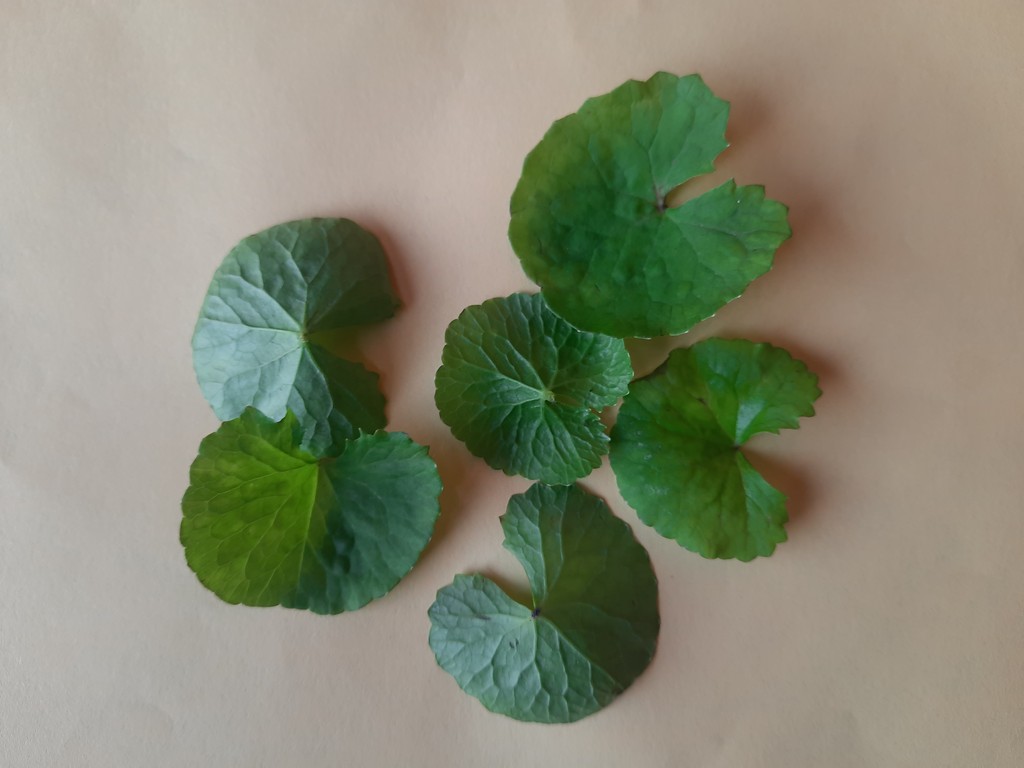
Label: Healthy